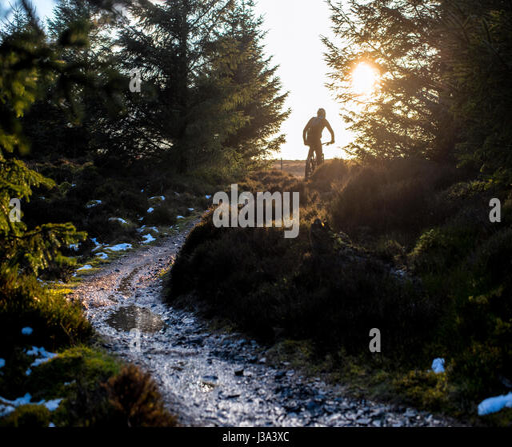
a mountain biker rides a trail at sunset